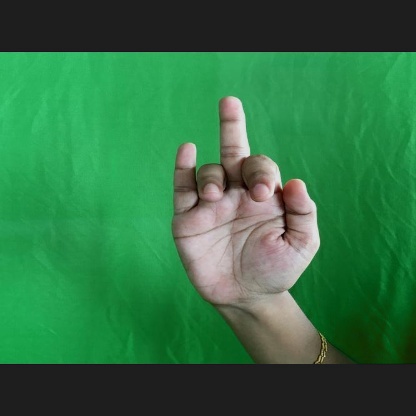
Mudra: Shukatundam